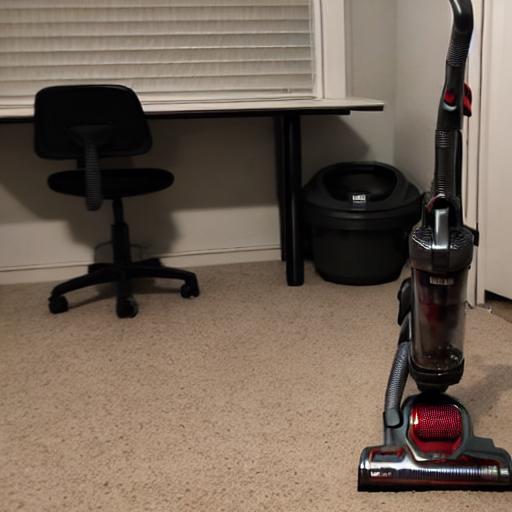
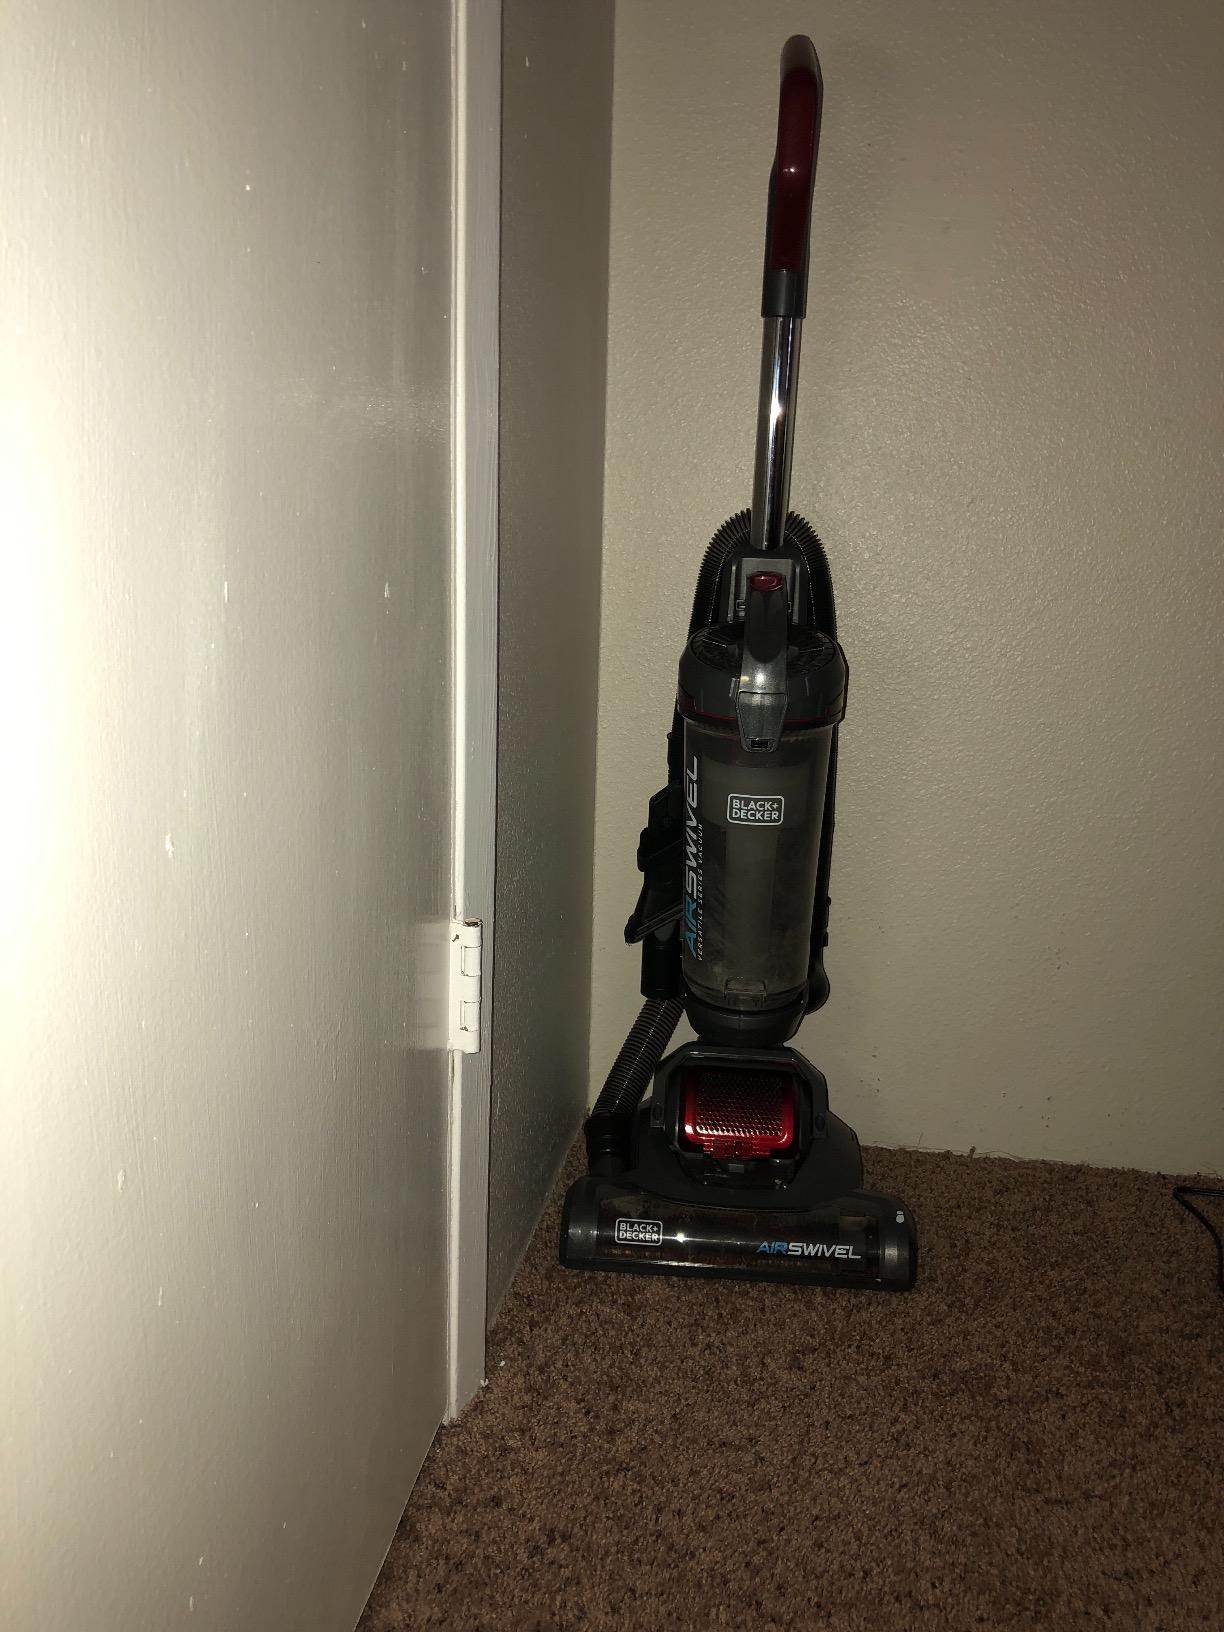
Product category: items_vacuum
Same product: no